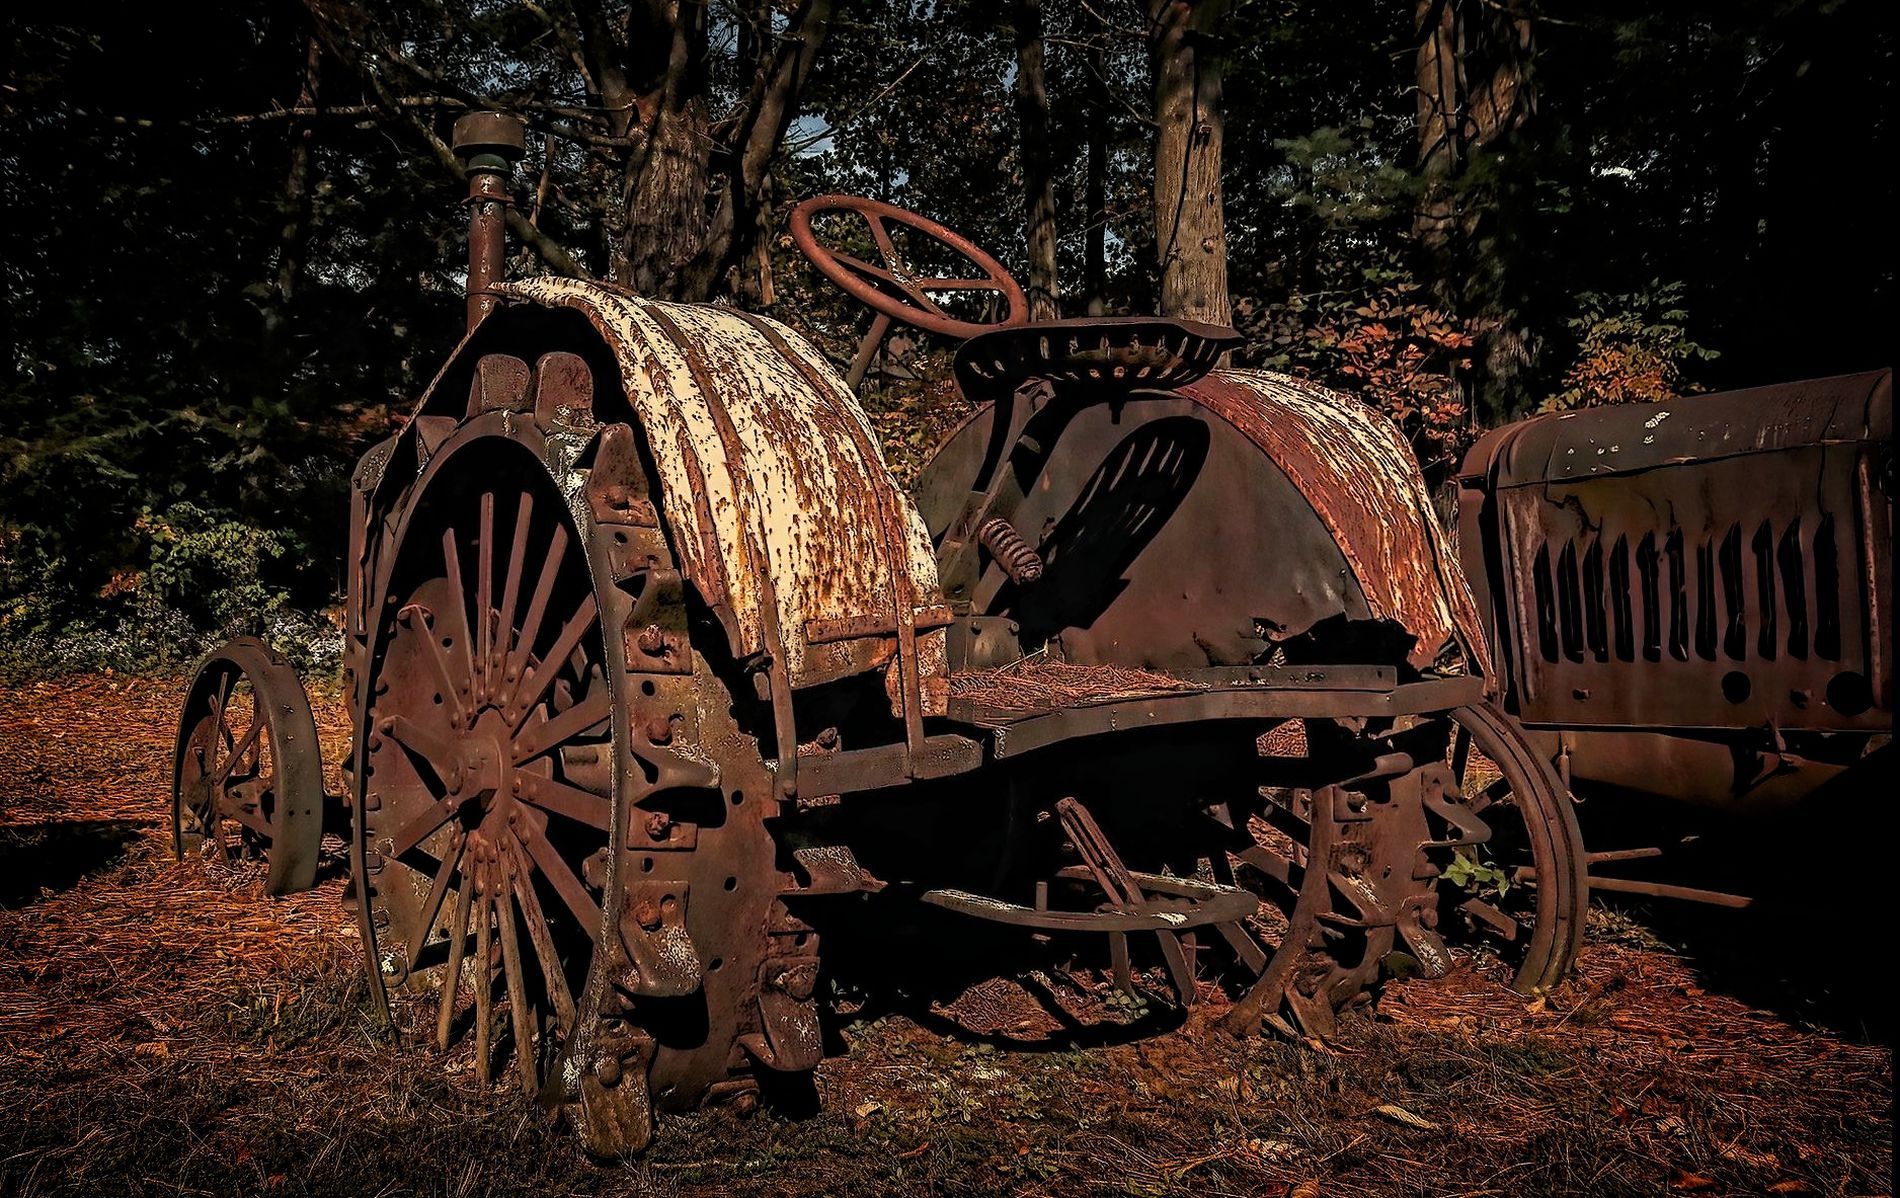
rusty tractor
The daylight photo shows an abandoned rusty tractor on its farm, seemingly abandoned long ago. It has large metal wheels and a corroded, peeling frame,
Eye-level medium shot capturing The lighting in the photo is natural and warm from the sunlight. The light casts shadows on the tractor and highlights its rusty, worn, and aged appearance. The photo angle is low and slightly tilted, taken from the front left side of the tractor. It draws the viewer's attention to the tractor in detail.
Labels: Machine, Wheel, Corrosion, Rust, farm, Tractor